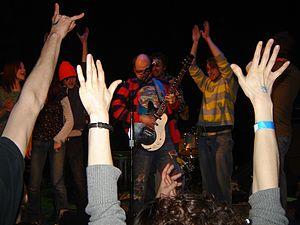
The Apples in Stereo est un groupe de pop psychédélique et rock indépendant américain, originaire de Denver, dans le Colorado. Il est associé à Elephant Six Collective, une bande de groupes qui impliquent Neutral Milk Hotel et The Olivia Tremor Control. Le groupe est principalement conduit par le chanteur, guitariste et producteur Robert Schneider, qui s'est occupé dans la majeure partie du temps des paroles et des musiques du groupe. The Apples in Stereo impliquent également des musiciens comme John Hill et Eric Allen, John Dufilho, John Ferguson, et Ben Phelan.